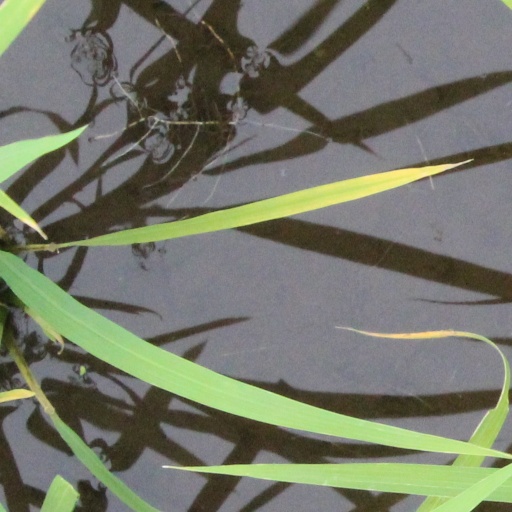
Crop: rice